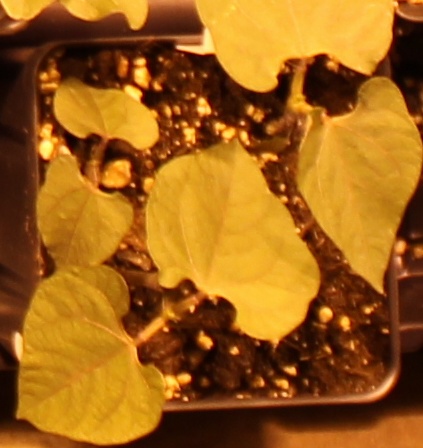
Label: Blackbean